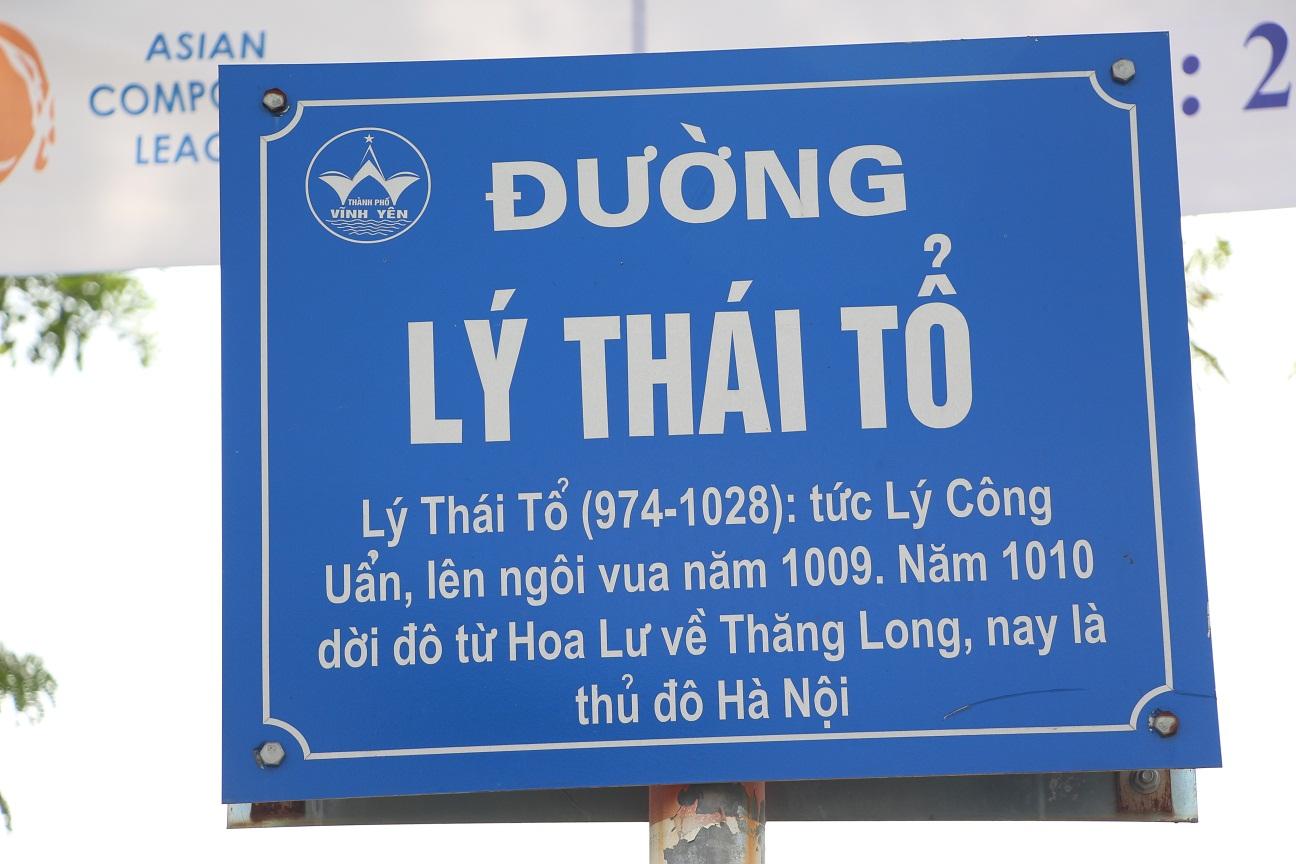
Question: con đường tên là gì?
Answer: đường lý thái tổ